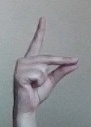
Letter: ta